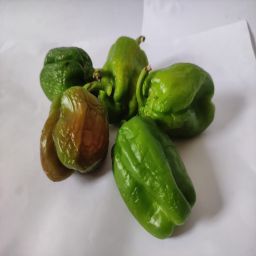
Crop: Bell Pepper
Quality: Ripe